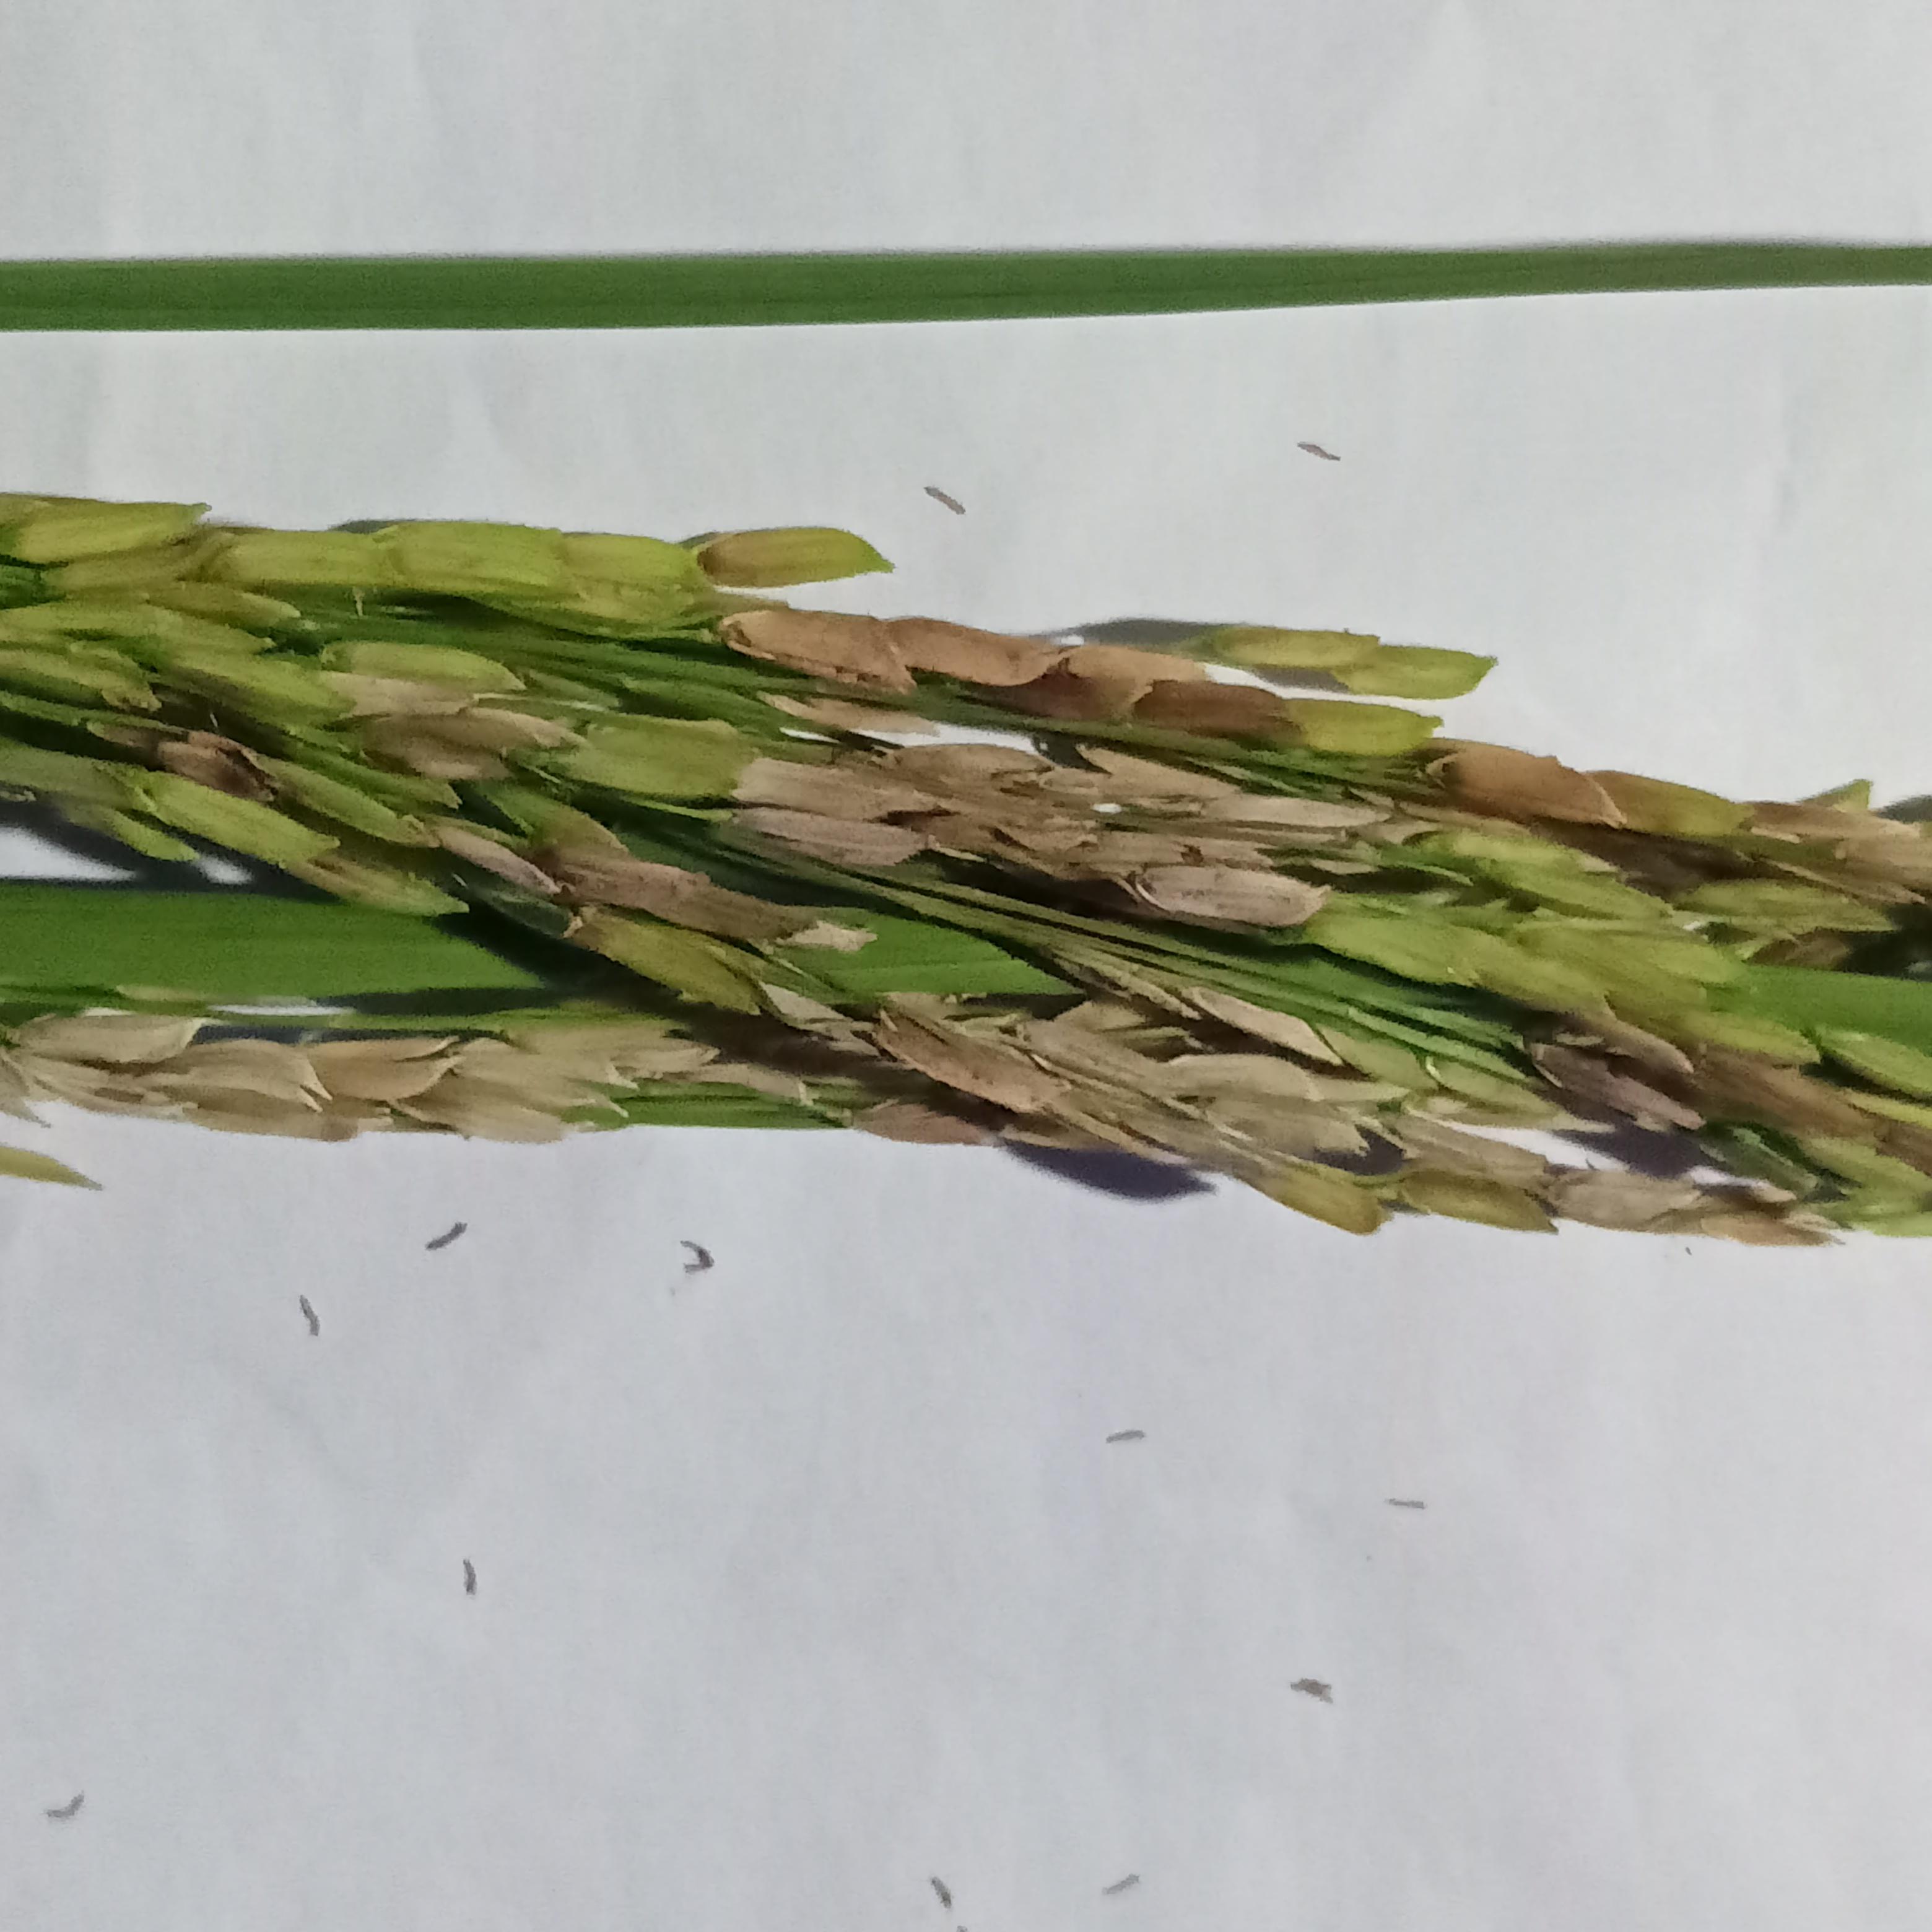
Label: Rice___Neck_Blast